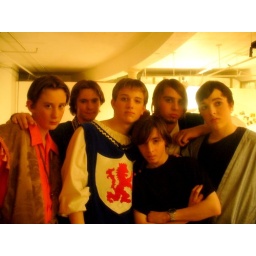
during cinderella... downstairs in the green room - hence the yellow tint